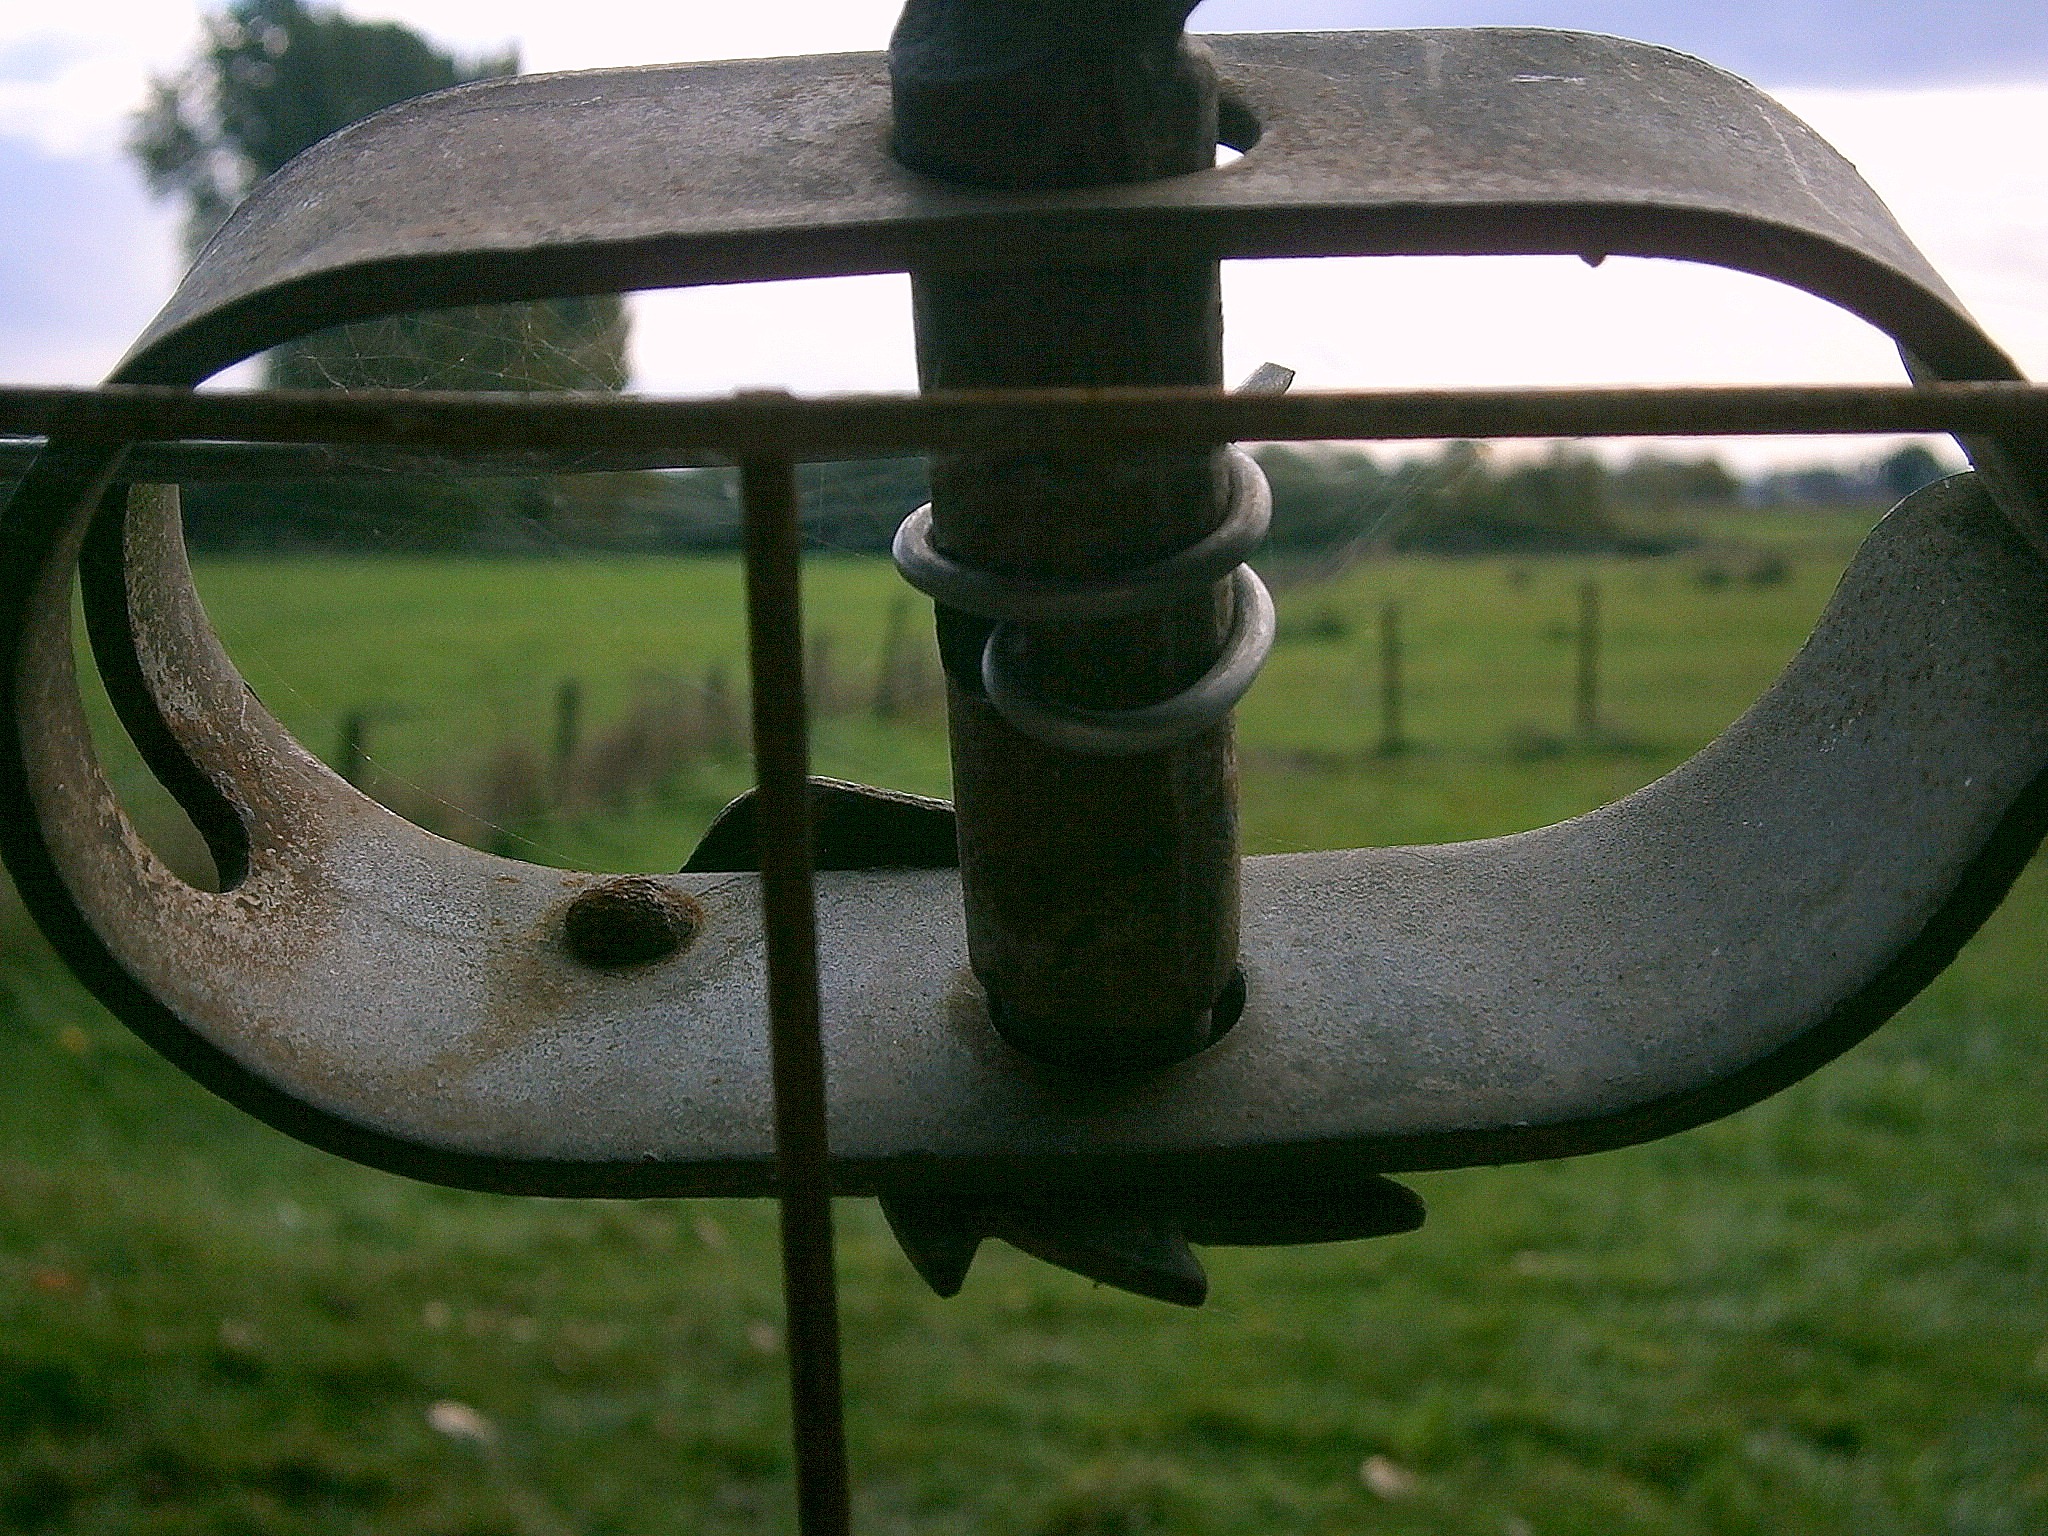
fence, wheel, old, wire, bell, green, pasture, metal, lighting, material, sculpture, rusty, rusted, coupling, iron, stainless, element, out of date, wire tensioner, man made object, barbed wire tensioner, clamping element